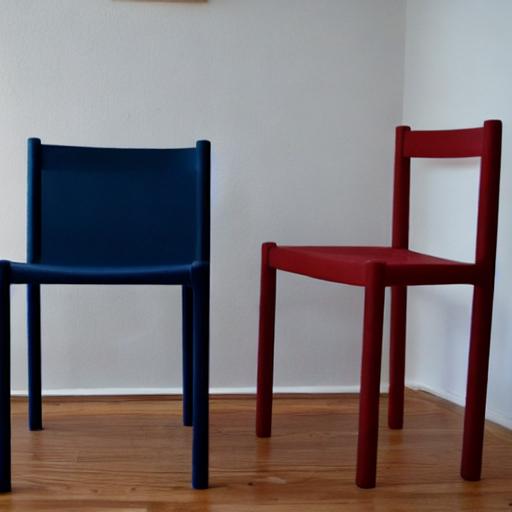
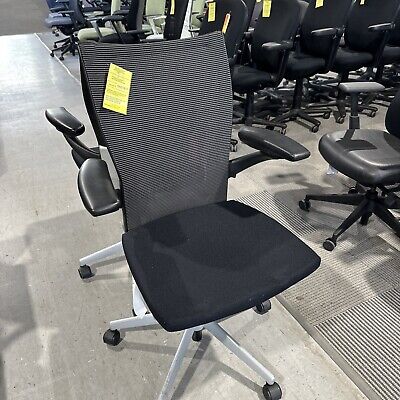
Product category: items_chair
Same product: no